Abroad in Japan

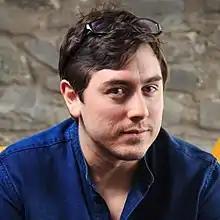
Broad in 2017

Chris Broad (born 21 April 1990) is an English YouTuber, documentary filmmaker, podcaster, and writer. He is best known for his YouTube channel Abroad in Japan, where he creates videos about Japanese culture, food, and travel, primarily in the Tōhoku region.